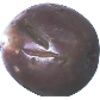
Label: Passion Fruit 1